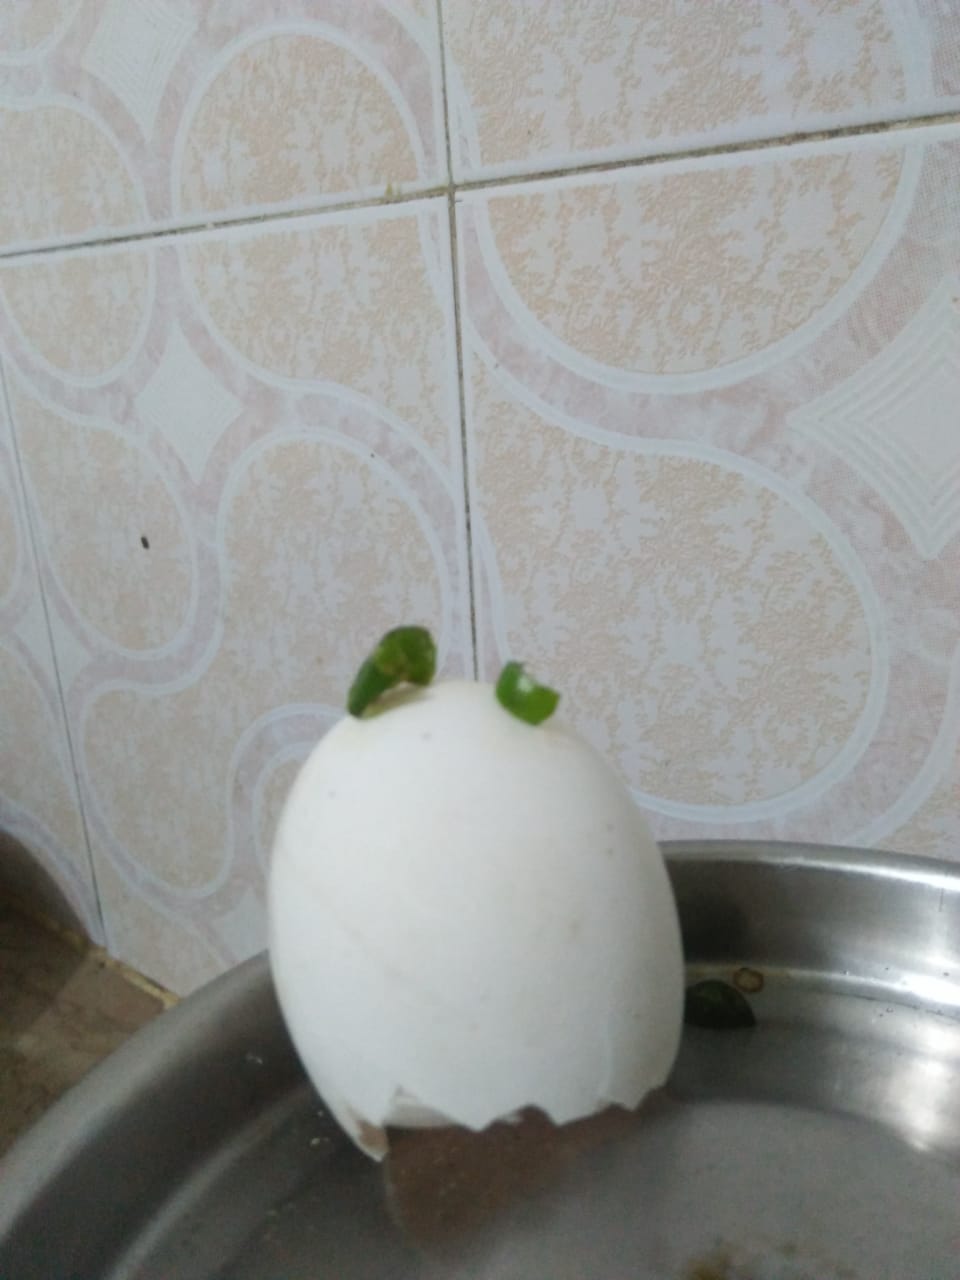
Label: eggshells